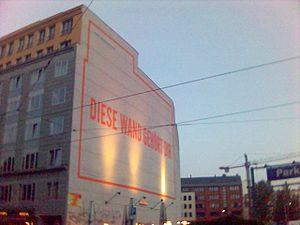
Diesel S.p.A., plus connue sous le nom de Diesel, est une entreprise italienne de fabrication de vêtements pour hommes et pour femmes. Elle possède également une ligne d'habits pour enfants.